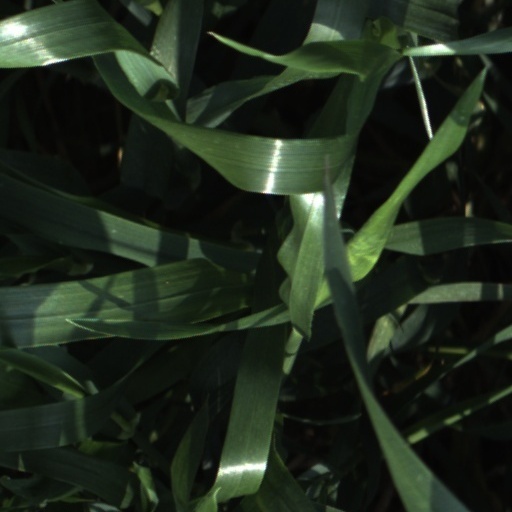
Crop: wheat